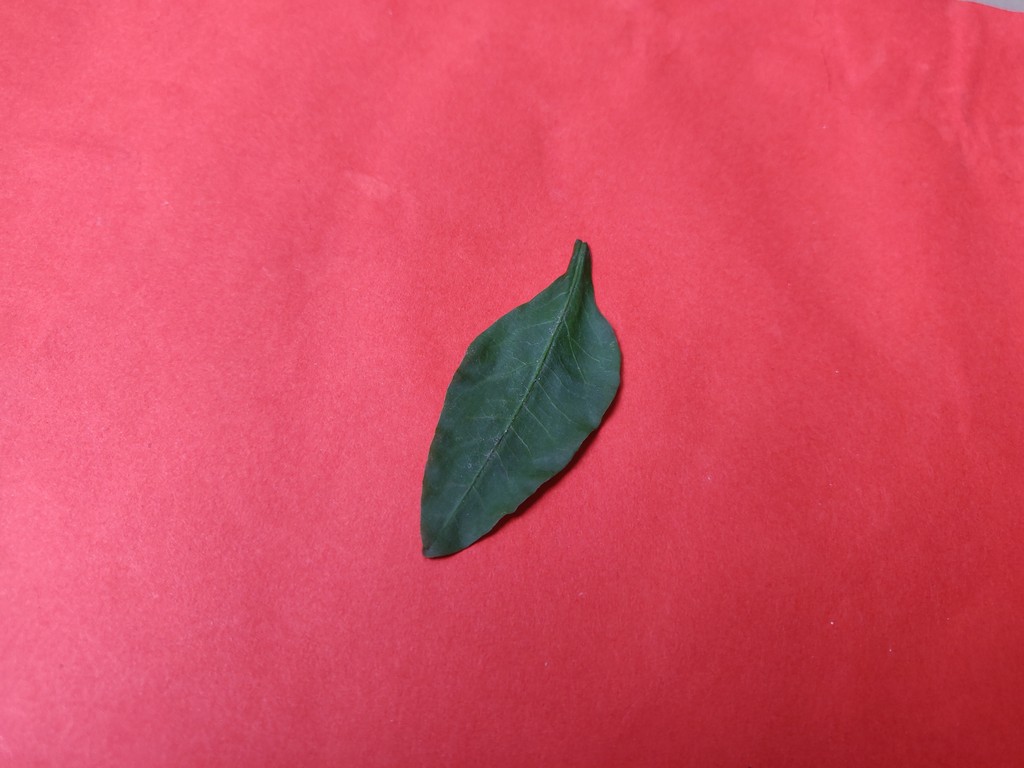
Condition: Healthy
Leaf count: single
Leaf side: front